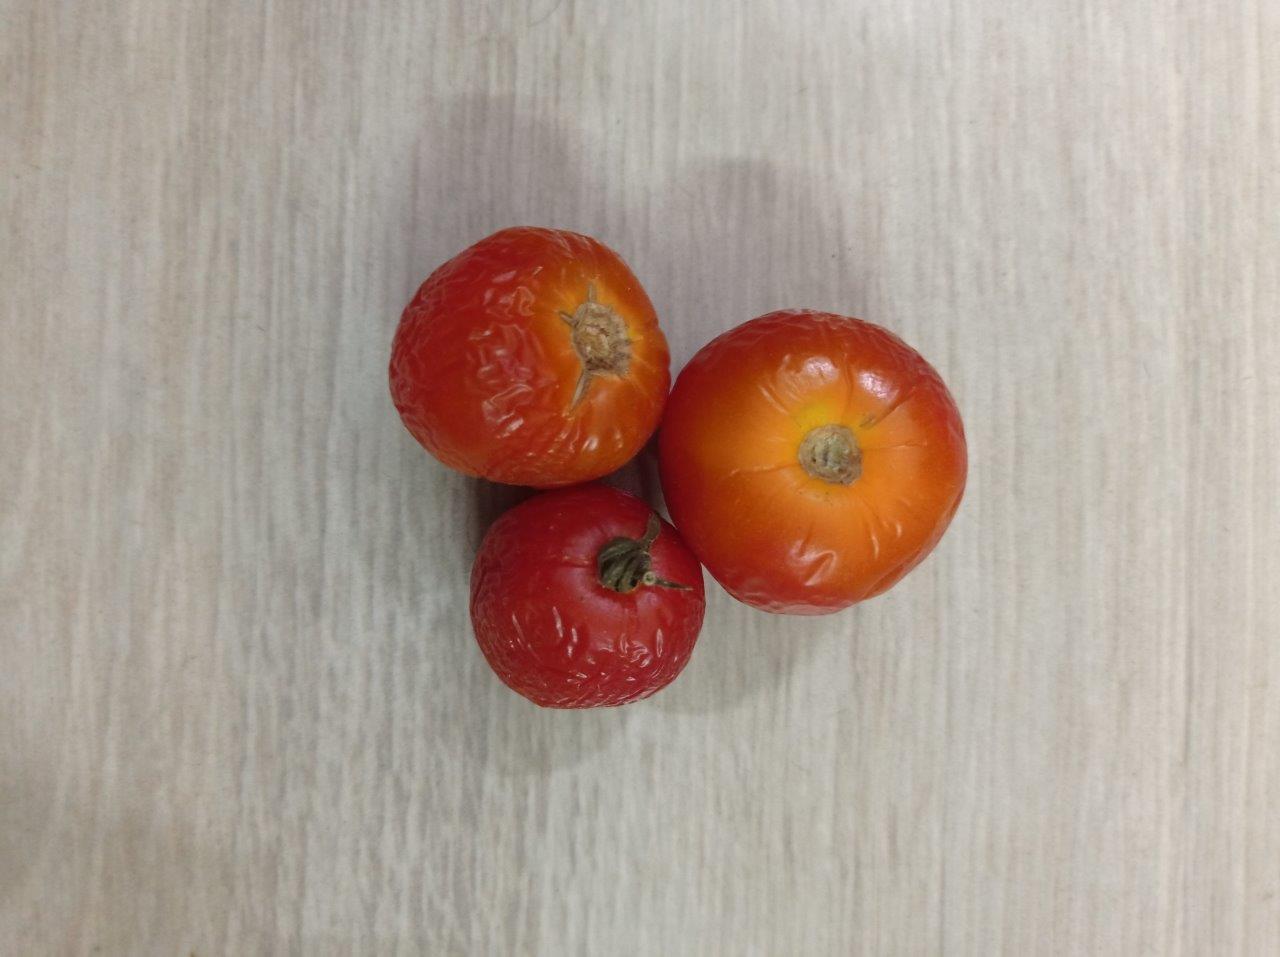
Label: Rotten